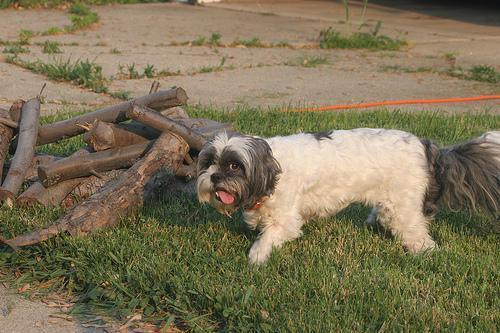
Lhasa